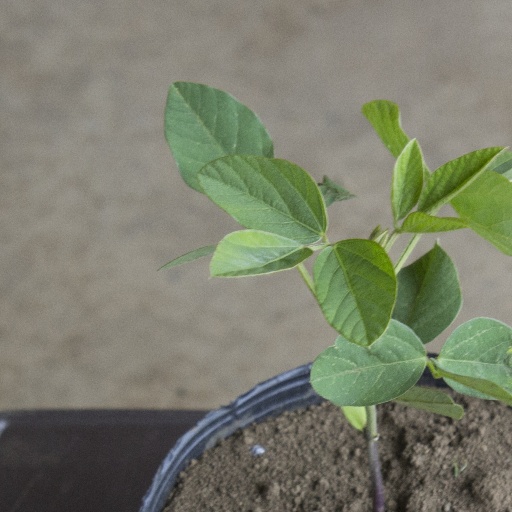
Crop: soybean